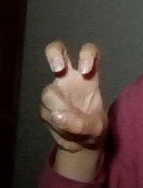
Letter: toot